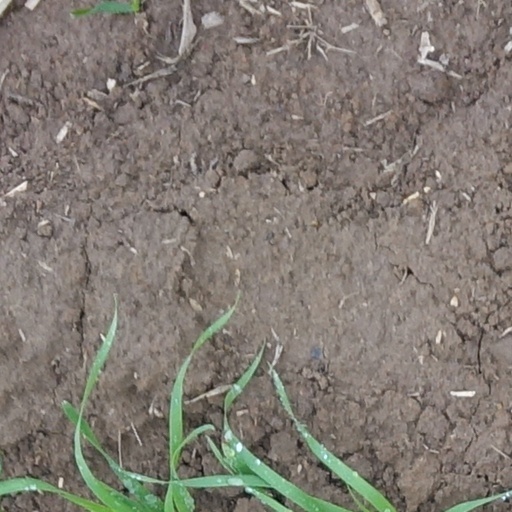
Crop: wheat